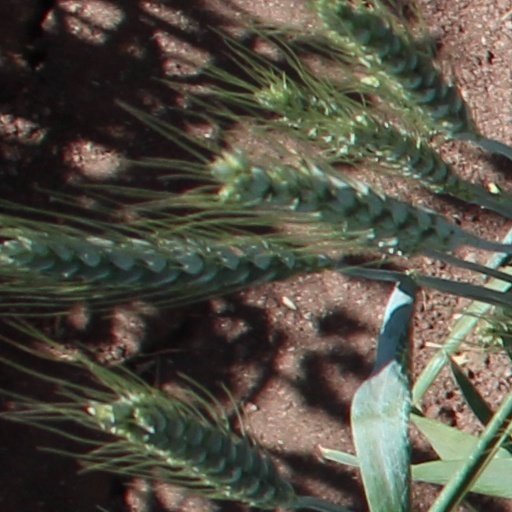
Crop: wheat